49 Degrees North Ski Area

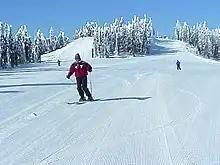

Six years later in June 1996, John Eminger, a local, purchased the ski area and acted as owner operator for the next 23 years. In the 1990s, the trees were thinned over most of its , providing some of the greatest variation and magnitude of tree skiing found at a single resort in the northwest United States. The resort will soon be implementing mountain biking.